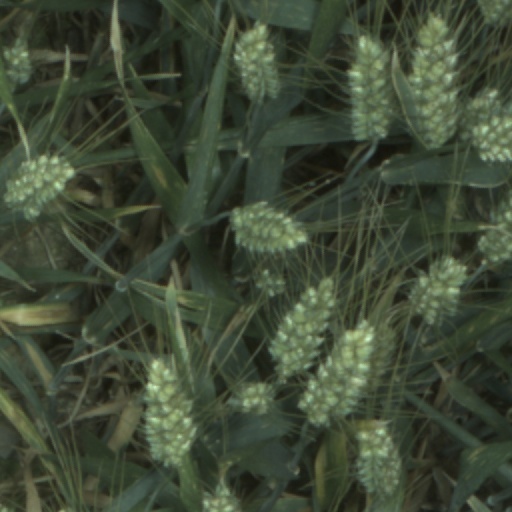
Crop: wheat